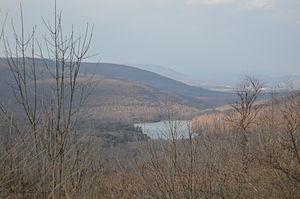
Valley-Hi est un borough situé à l'ouest du comté de Fulton, en Pennsylvanie, aux États-Unis. En 2010, il comptait une population de 15 habitants.